Egil Storbekken

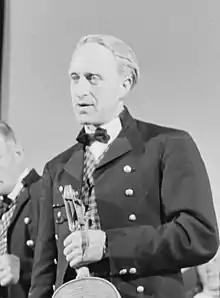
Egil Storbekken in 1963

Egil Storbekken (24 May 1911 – 19 March 2002) was a Norwegian folk musician, composer and instrument maker.